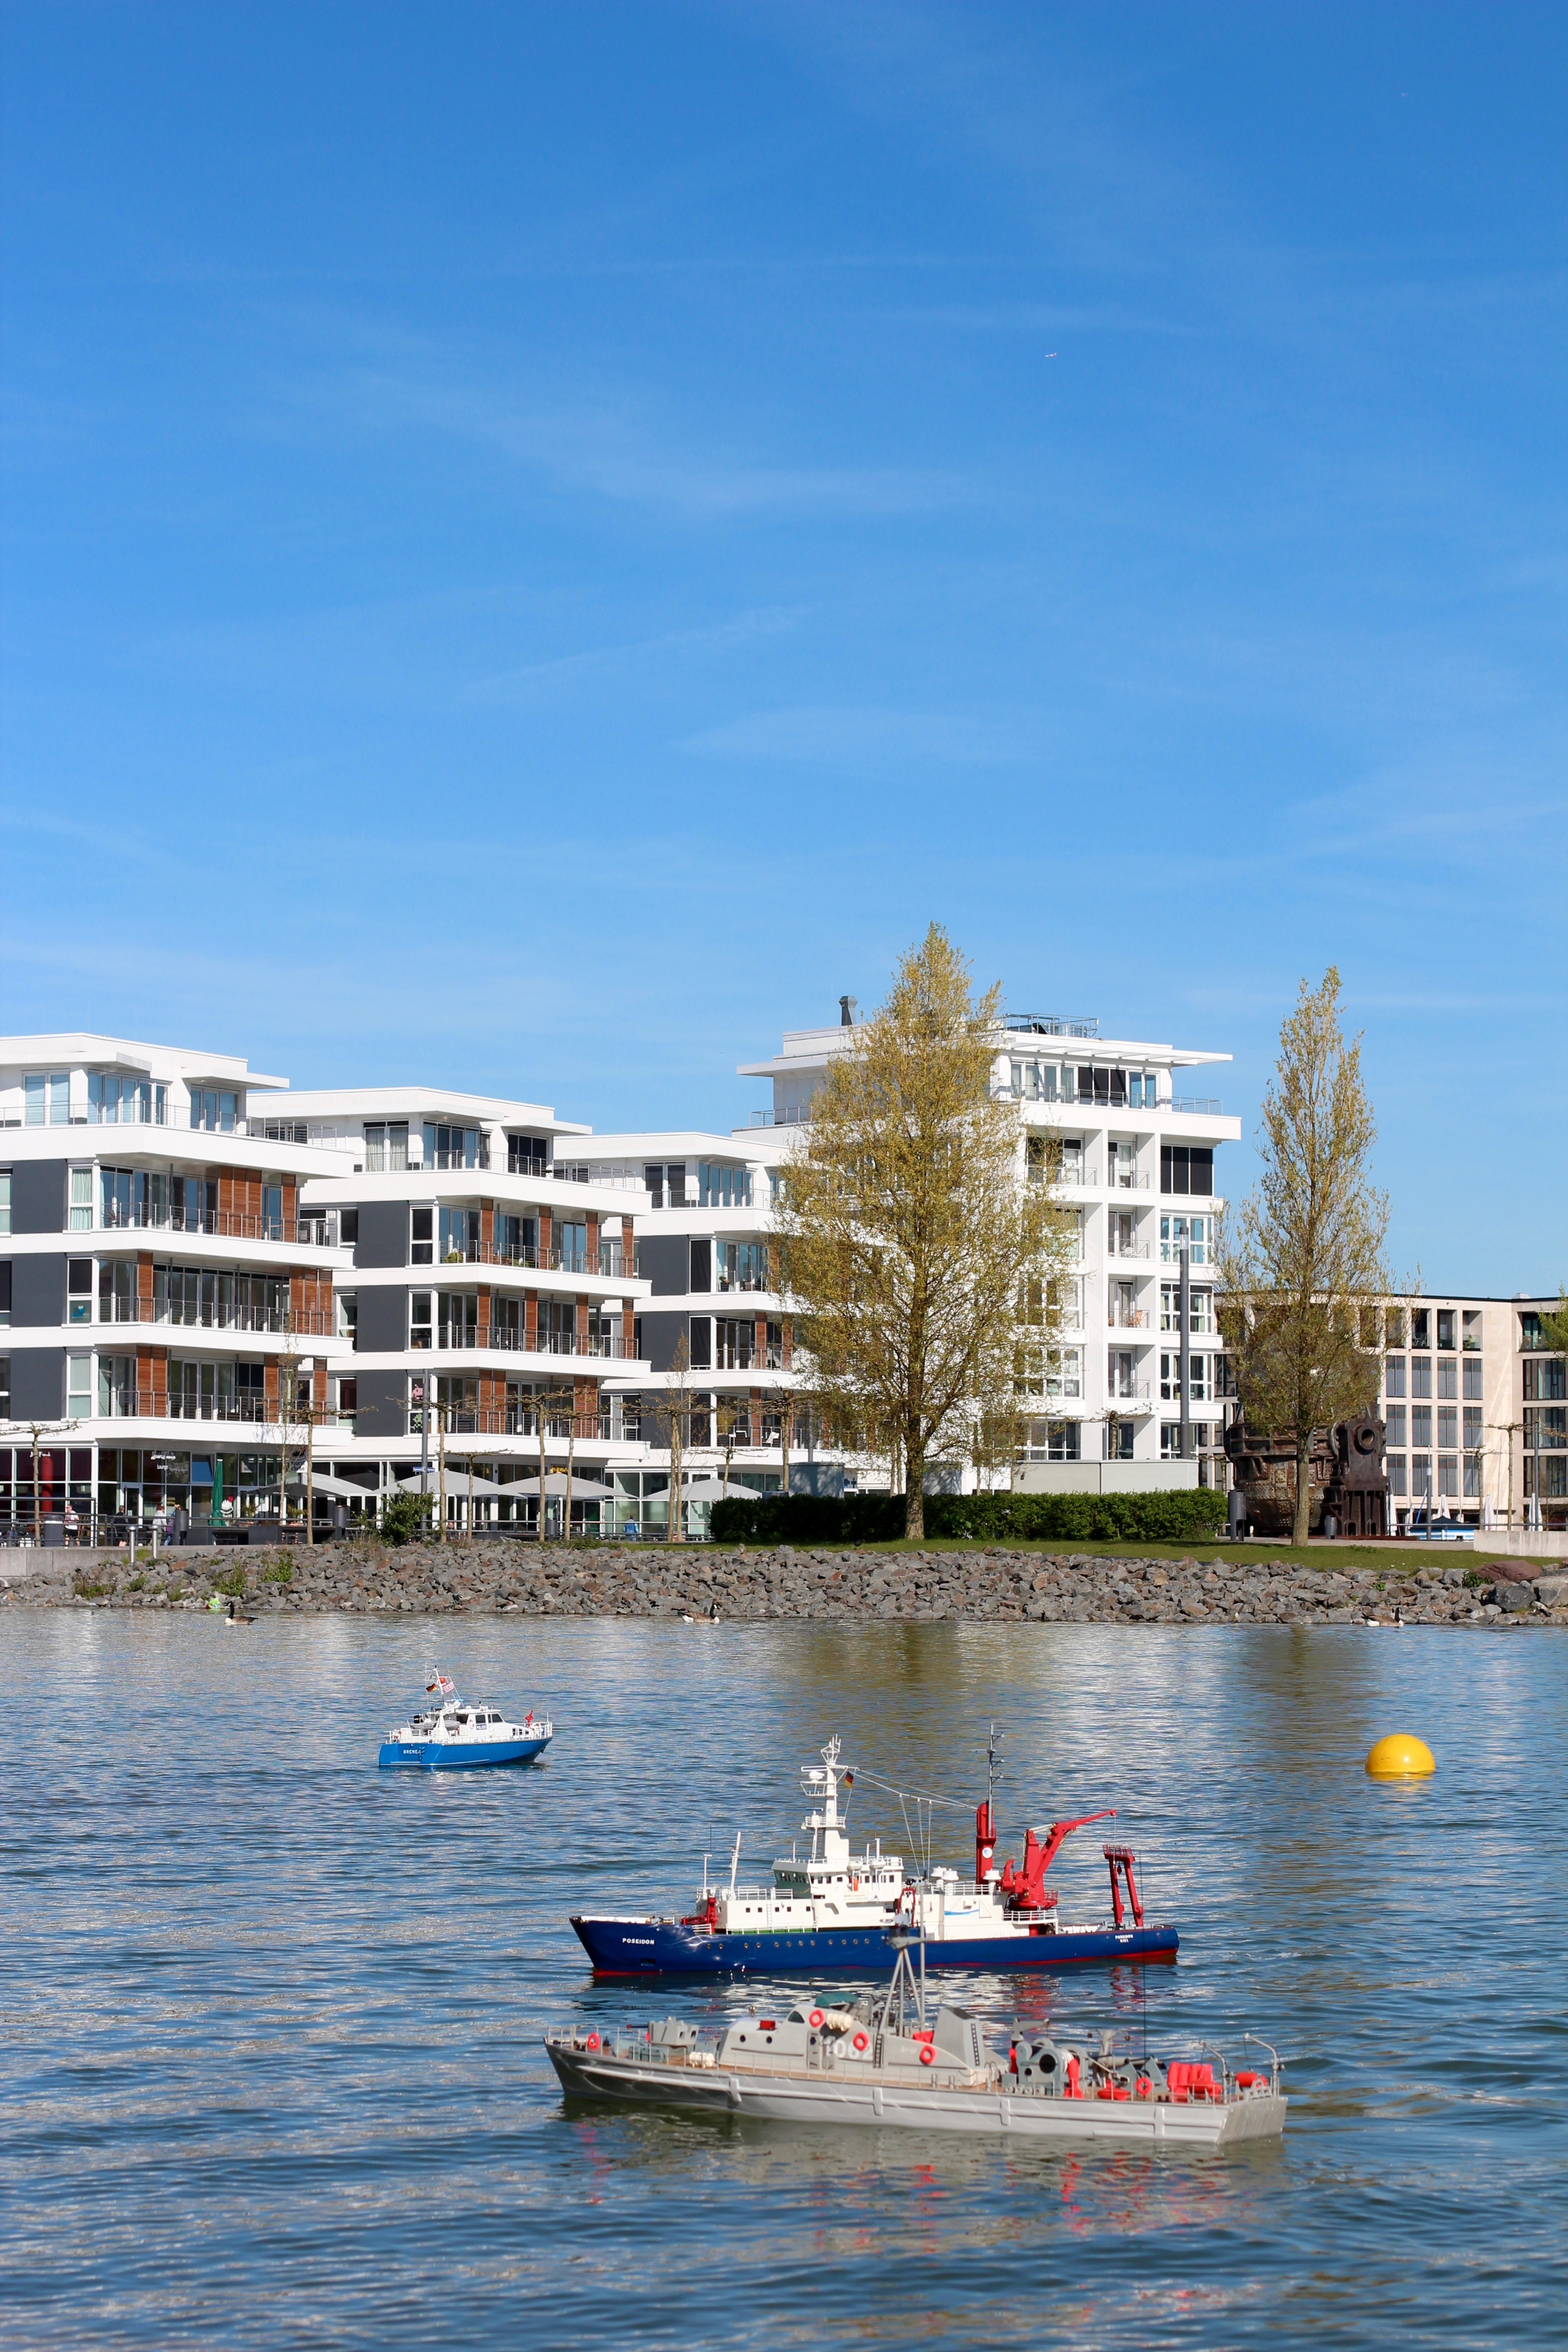
sea, water, dock, boat, river, ship, vacation, boot, vehicle, bay, harbor, marina, port, waterway, boating, watercraft, sailing boat, authority, phoenix lake